Majumdars of Sylhet

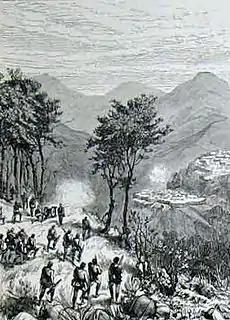
One of many battles which took place between the British and their allies against a Lusei clan in Mizoram during the late 19th century.

Mahtab Khan's son was Masud Bakht who was made the Head Qanungoh of Sylhet. Masud played an important part in maintaining peace during the Muharram Rebellion of 1782. He was succeeded as Qanungoh by his nephew, Muhammad Bakht in 1793. Muhammad Bakht founded the village of Muhammadabad.